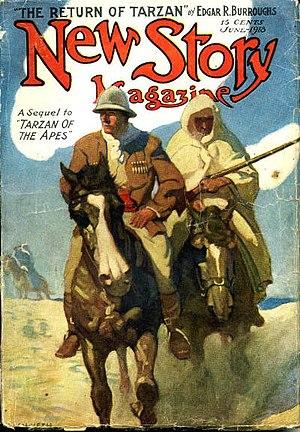
Le Retour de Tarzan est un roman d'Edgar Rice Burroughs et le deuxième tome de la série de Tarzan. Il fut publié pour la première fois sous forme de feuilleton de juin à décembre 1913 dans le magazine New Story Magazine. Il fut publié pour la première fois sous forme de livre par l'éditeur A. C. McClurg en 1915.